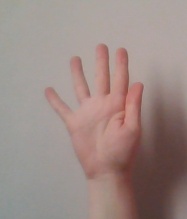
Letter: sheen